Solow Building

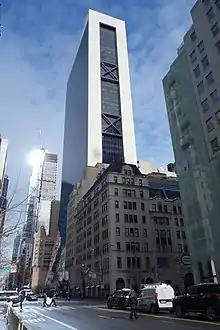
Seen from across Fifth Avenue

In August 1968, Solow announced that he had hired Gordon Bunshaft to design a , 45-story building on the site. The LDS Church planned to take up four stories in the building. Solow's tower was planned to contain a wide base and curving facades, which tapered at higher stories. The lots at 36–40 West 58th Street were separated from the rest of the site by a parking lot, so Solow planned a 13-story, 225-space garage on these lots. The original design would have contained balconies on the east and west. By the end of that year, the building was increased to 47 stories and . The LDS Church withdrew from the project due to a dispute over mortgage. Cosmetics company Avon Products decided to lease 20 stories in June 1969 and finalized the decision that November. In doing so, Avon abruptly canceled plans to relocate to Rockefeller Center, even though rent at the Solow Building was higher than that at Rockefeller Center, and even though Solow did not plan to allow Avon to formally name the building after itself.